John L. Nichols House

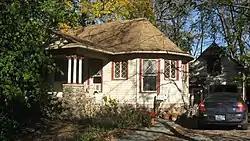
Front of the house

The John L. Nichols House is a historic former residence in Bloomington, Indiana, United States. Built in a late variety of the Victorian style of architecture, it was constructed in 1900. Once the home of Bloomington's leading architect, it is no longer a residence, but it has been designated a historic site.